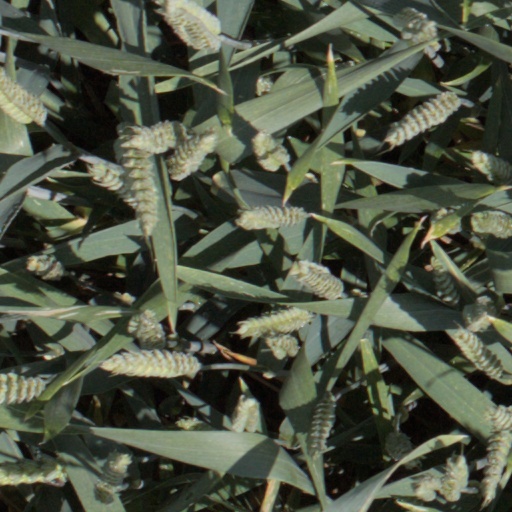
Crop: wheat